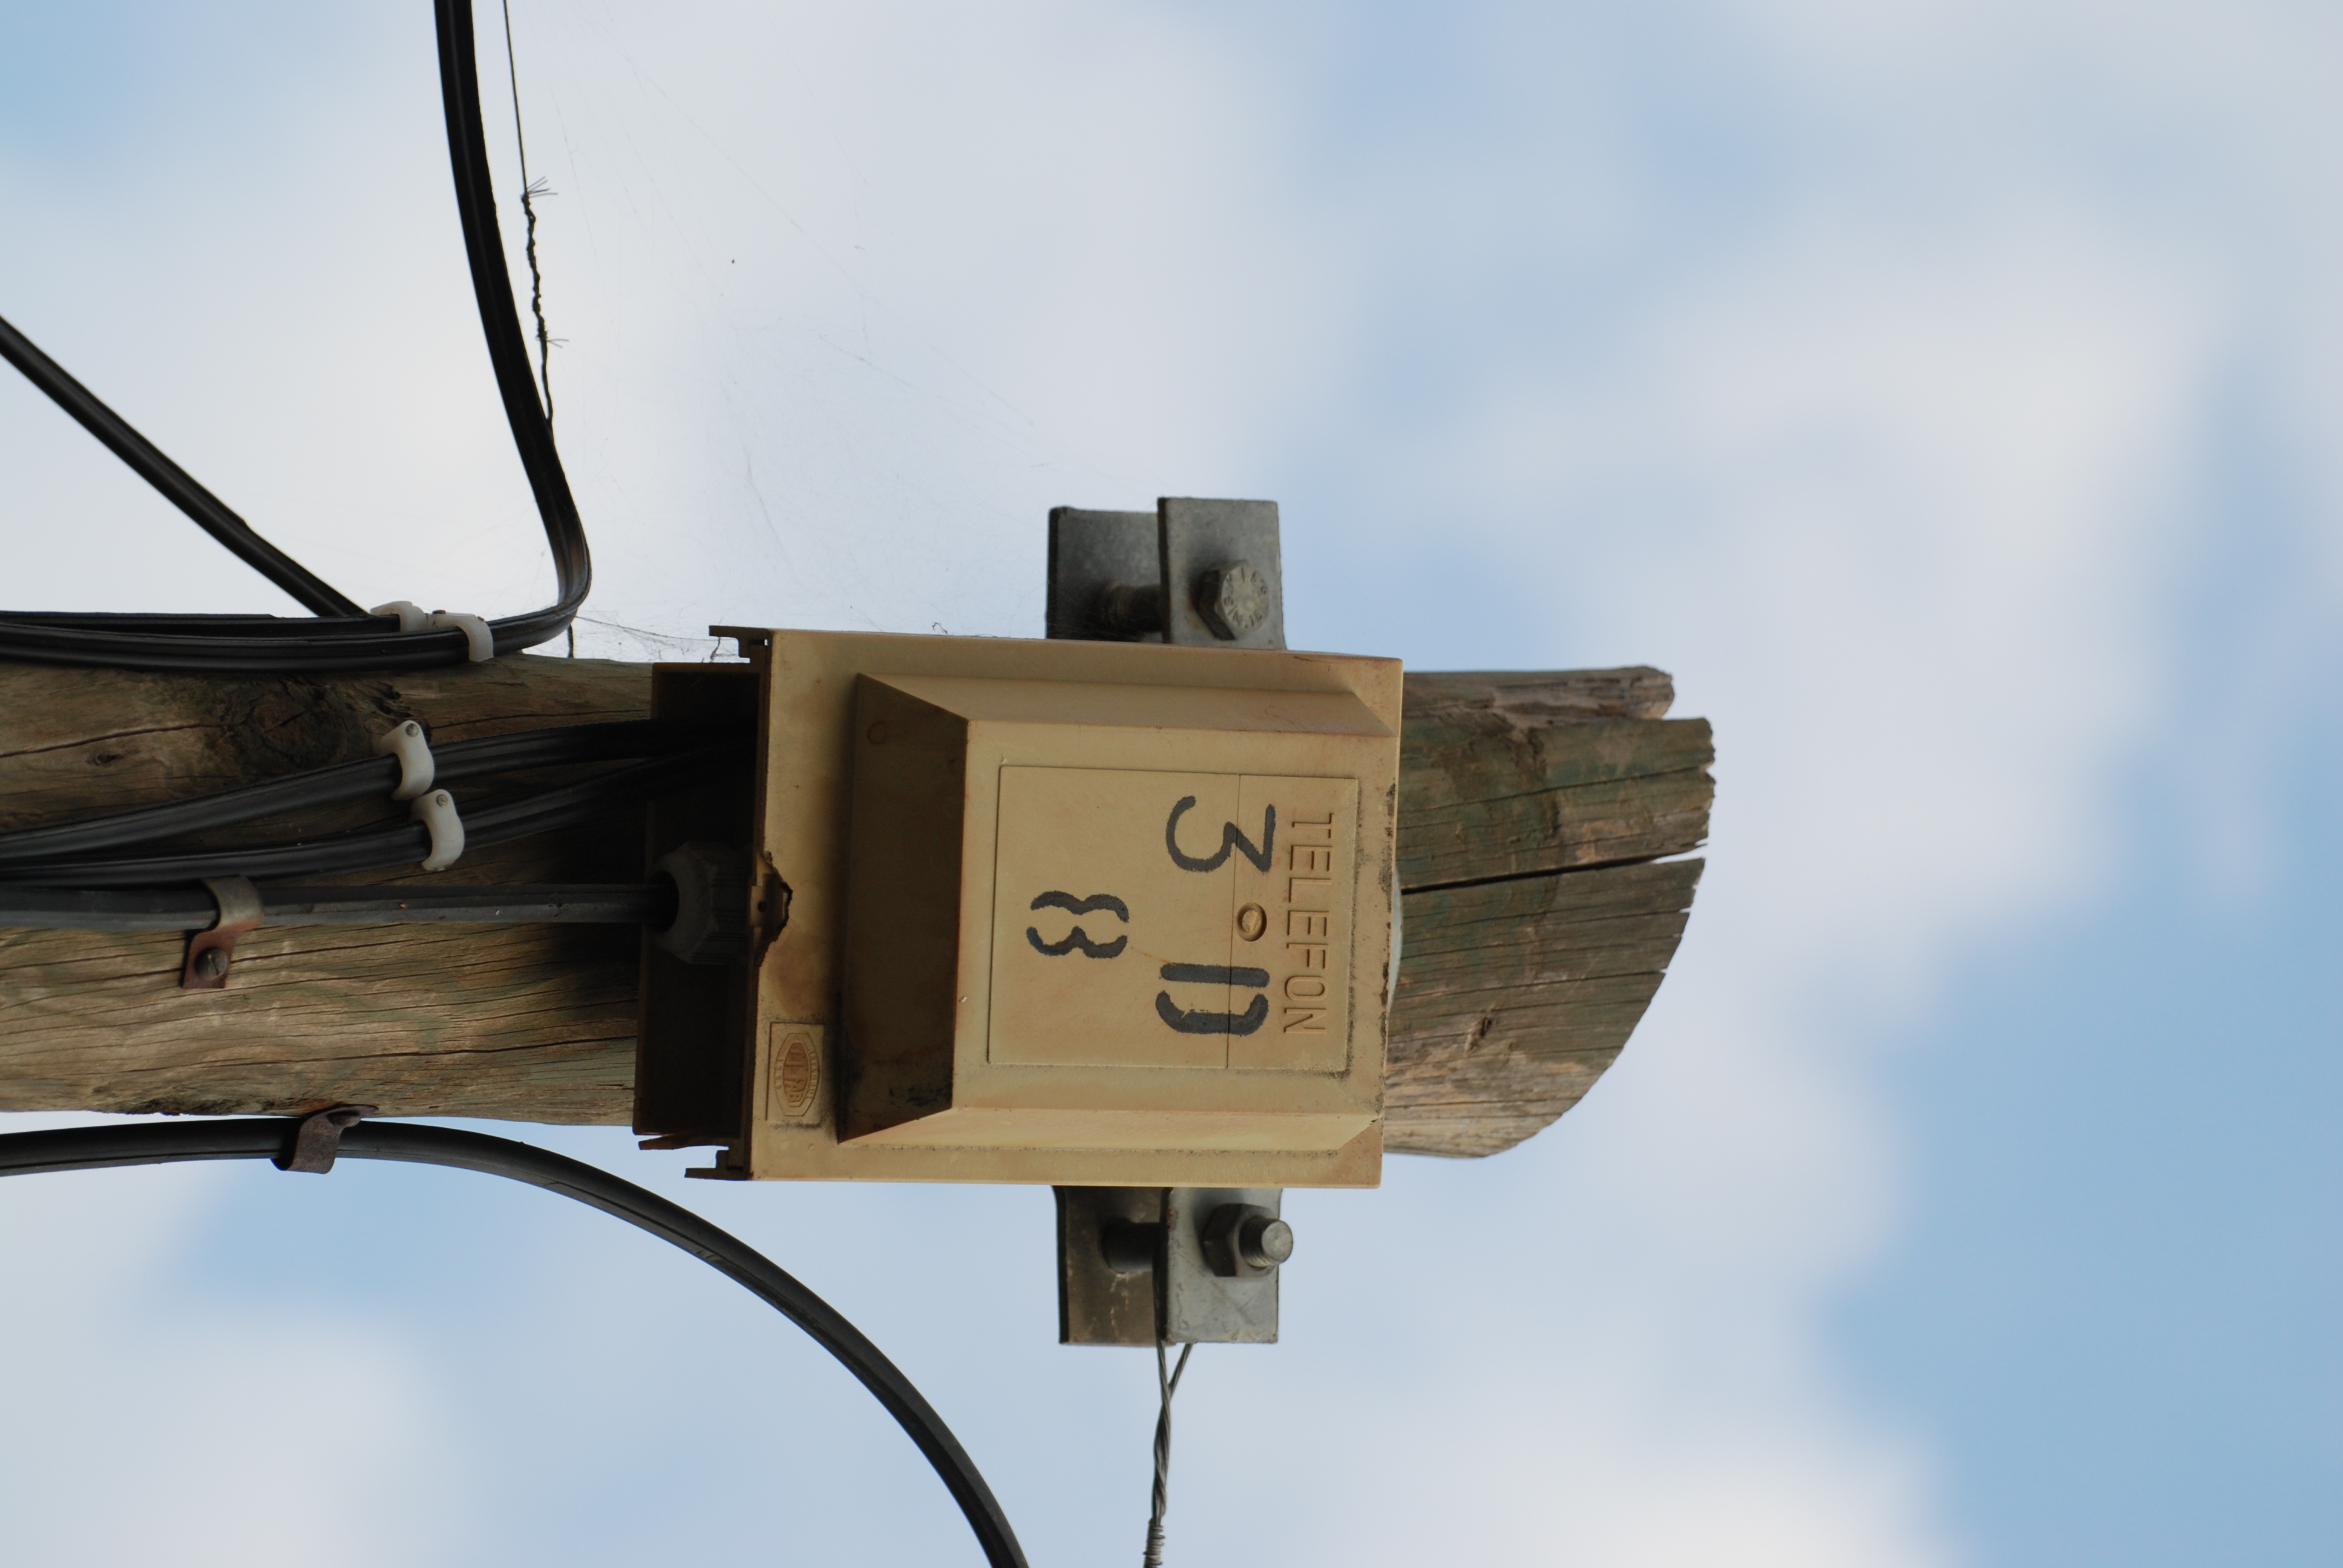
sign, tower, blue, nikon, electricity, lighting, turkey, d80, turkei, nikond80, turkiye, turquia, turchia